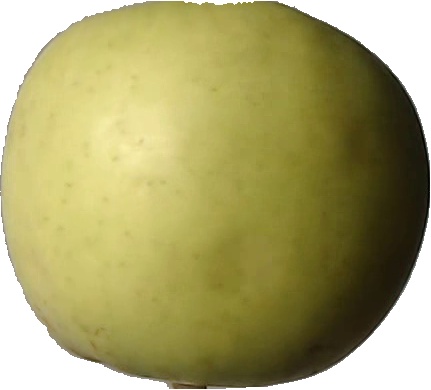
Label: apple_golden_3